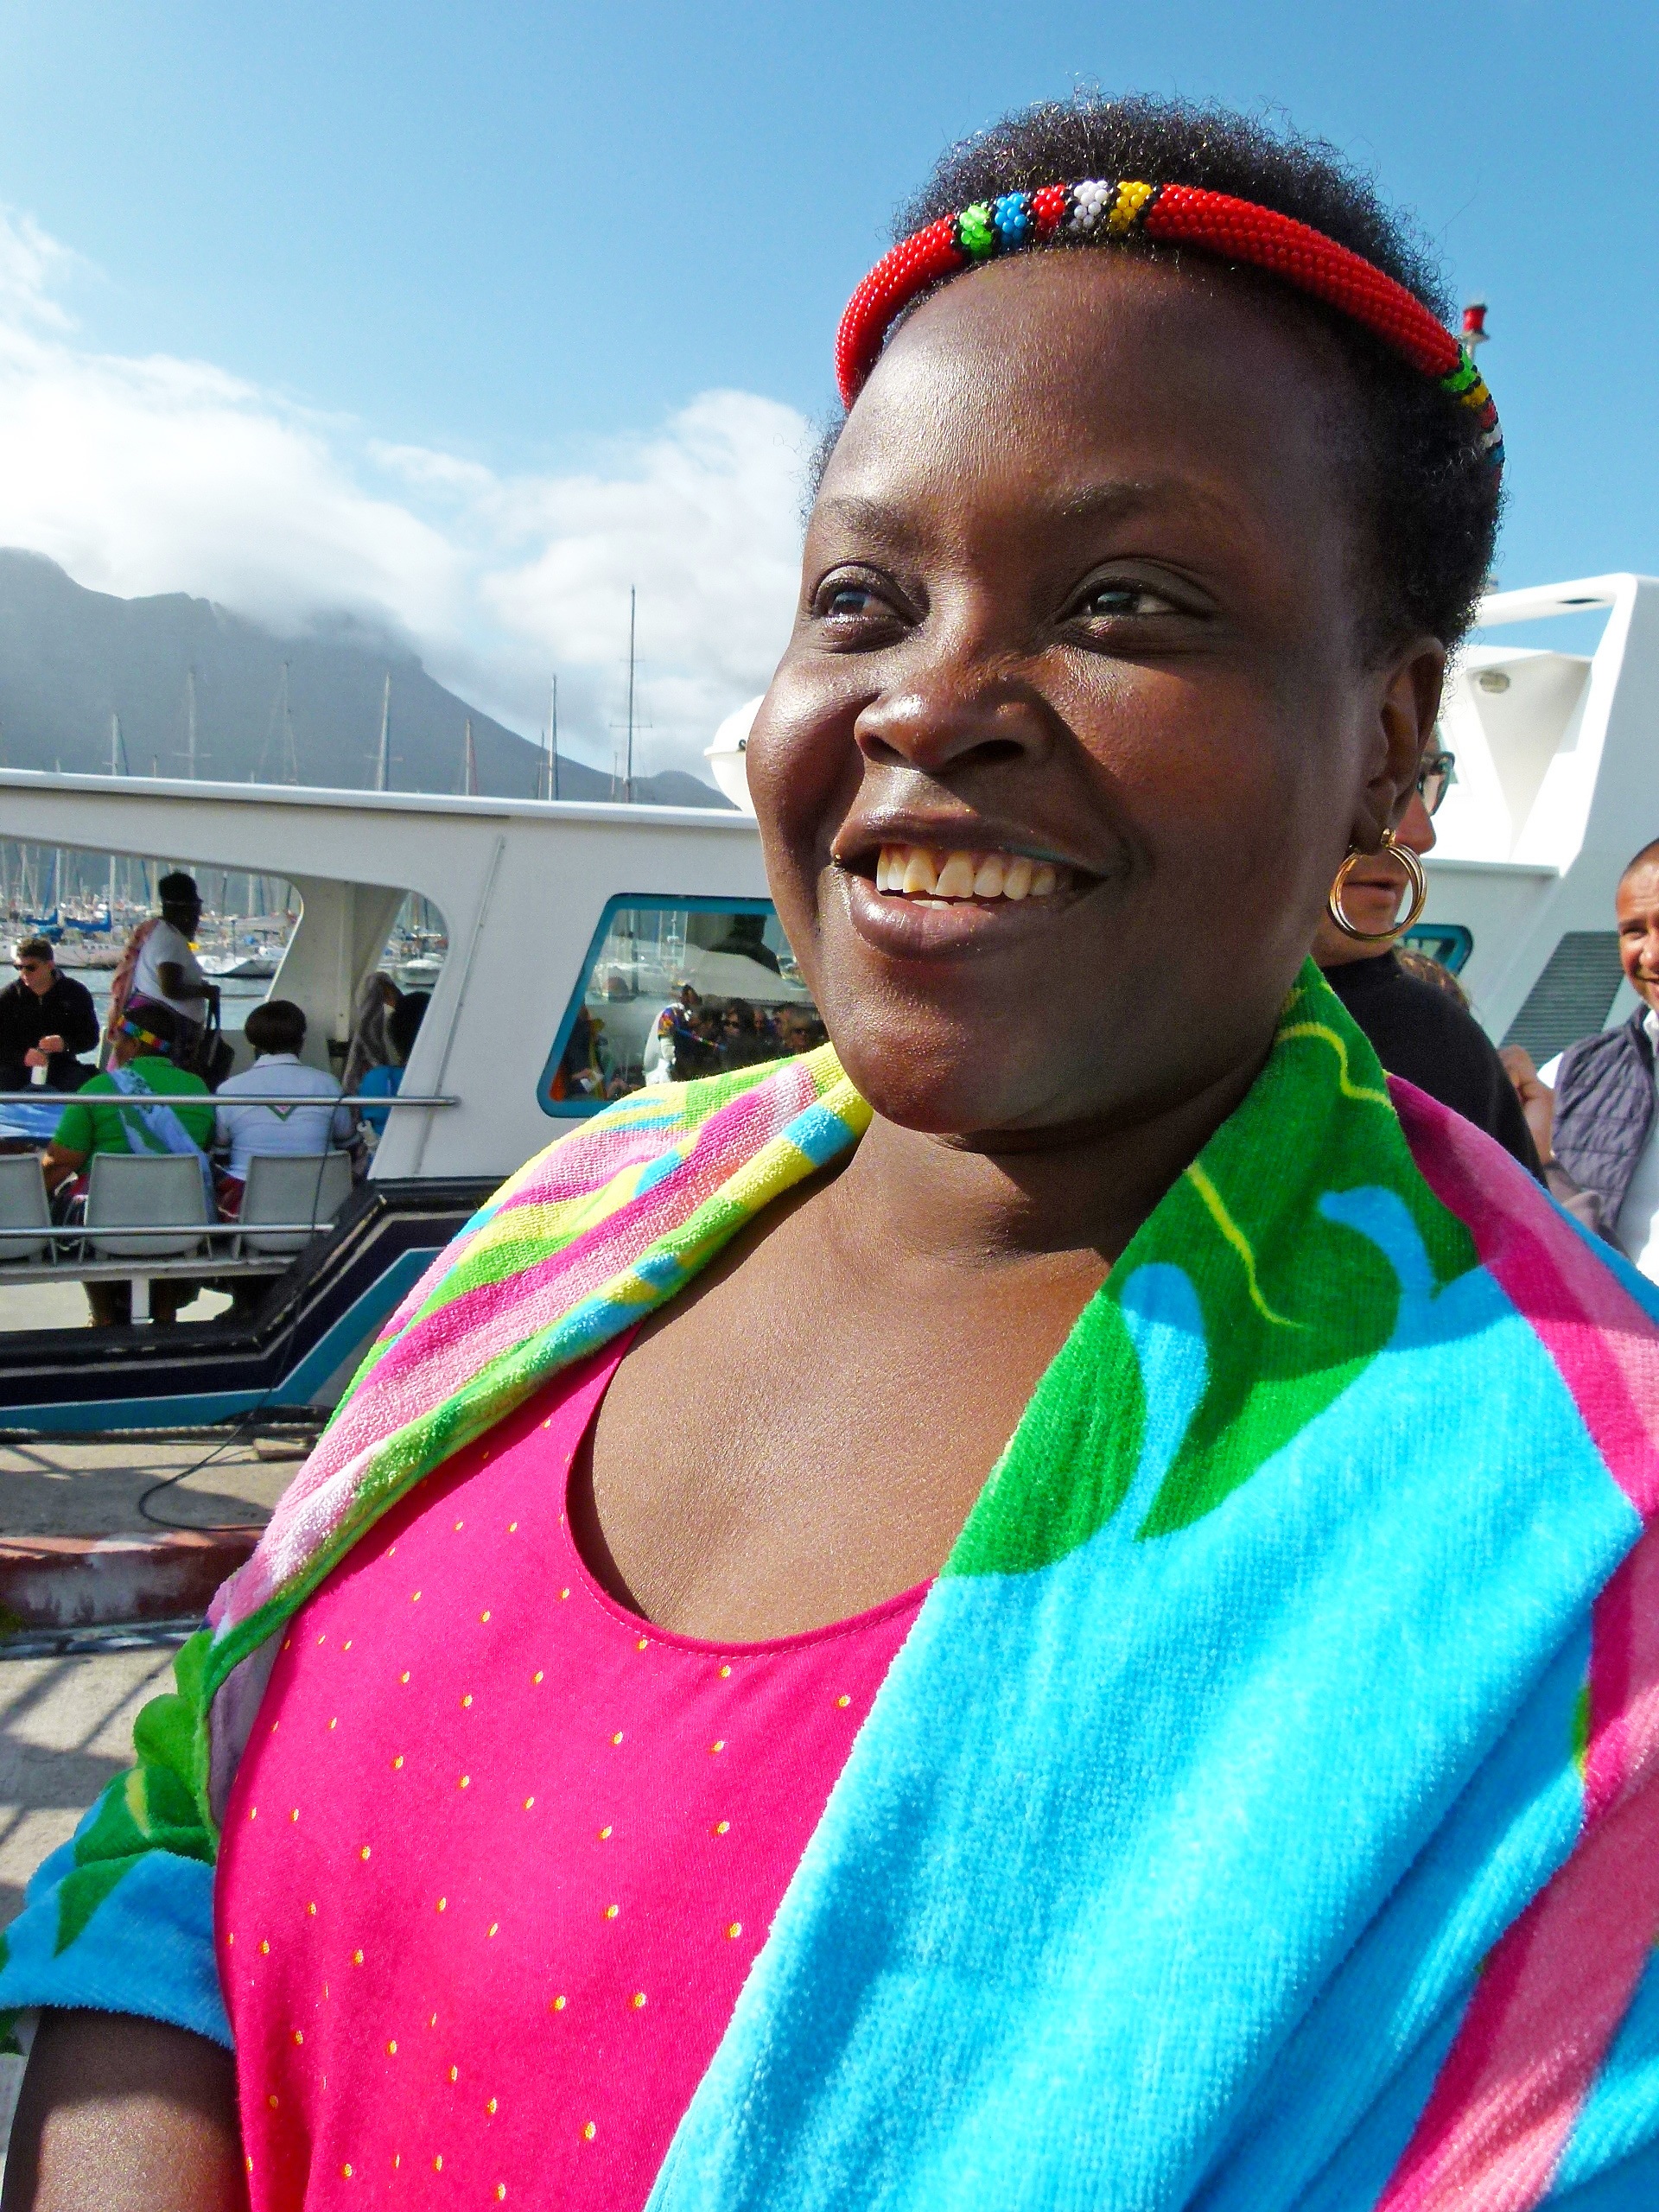
people, girl, woman, hair, travel, carnival, colourful, color, child, hairstyle, smiling, smile, festival, fun, beautiful, day, african, friendly, south africa, cape town